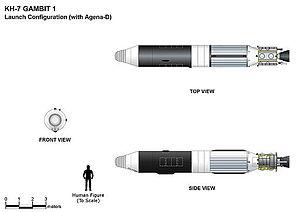
Keyhole 7 ou KH-7 est une série de satellites de reconnaissance optique américains placés en orbite entre 1963 et 1967. Placés sur une orbite basse, ces satellites à la durée de vie brève réalisaient des images avec une résolution spatiale de 60 cm et envoyaient en fin de mission les données ainsi collectées dans une capsule de retour unique équipée d'un bouclier thermique et d'un parachute. Le KH-7 était généralement chargé d'effectuer des photos détaillées des sites repérés au préalable par des satellites de reconnaissance de la série des KH-4. Les KH-7 a été remplacé par une version améliorée, la série des KH-8/Gambit 3.